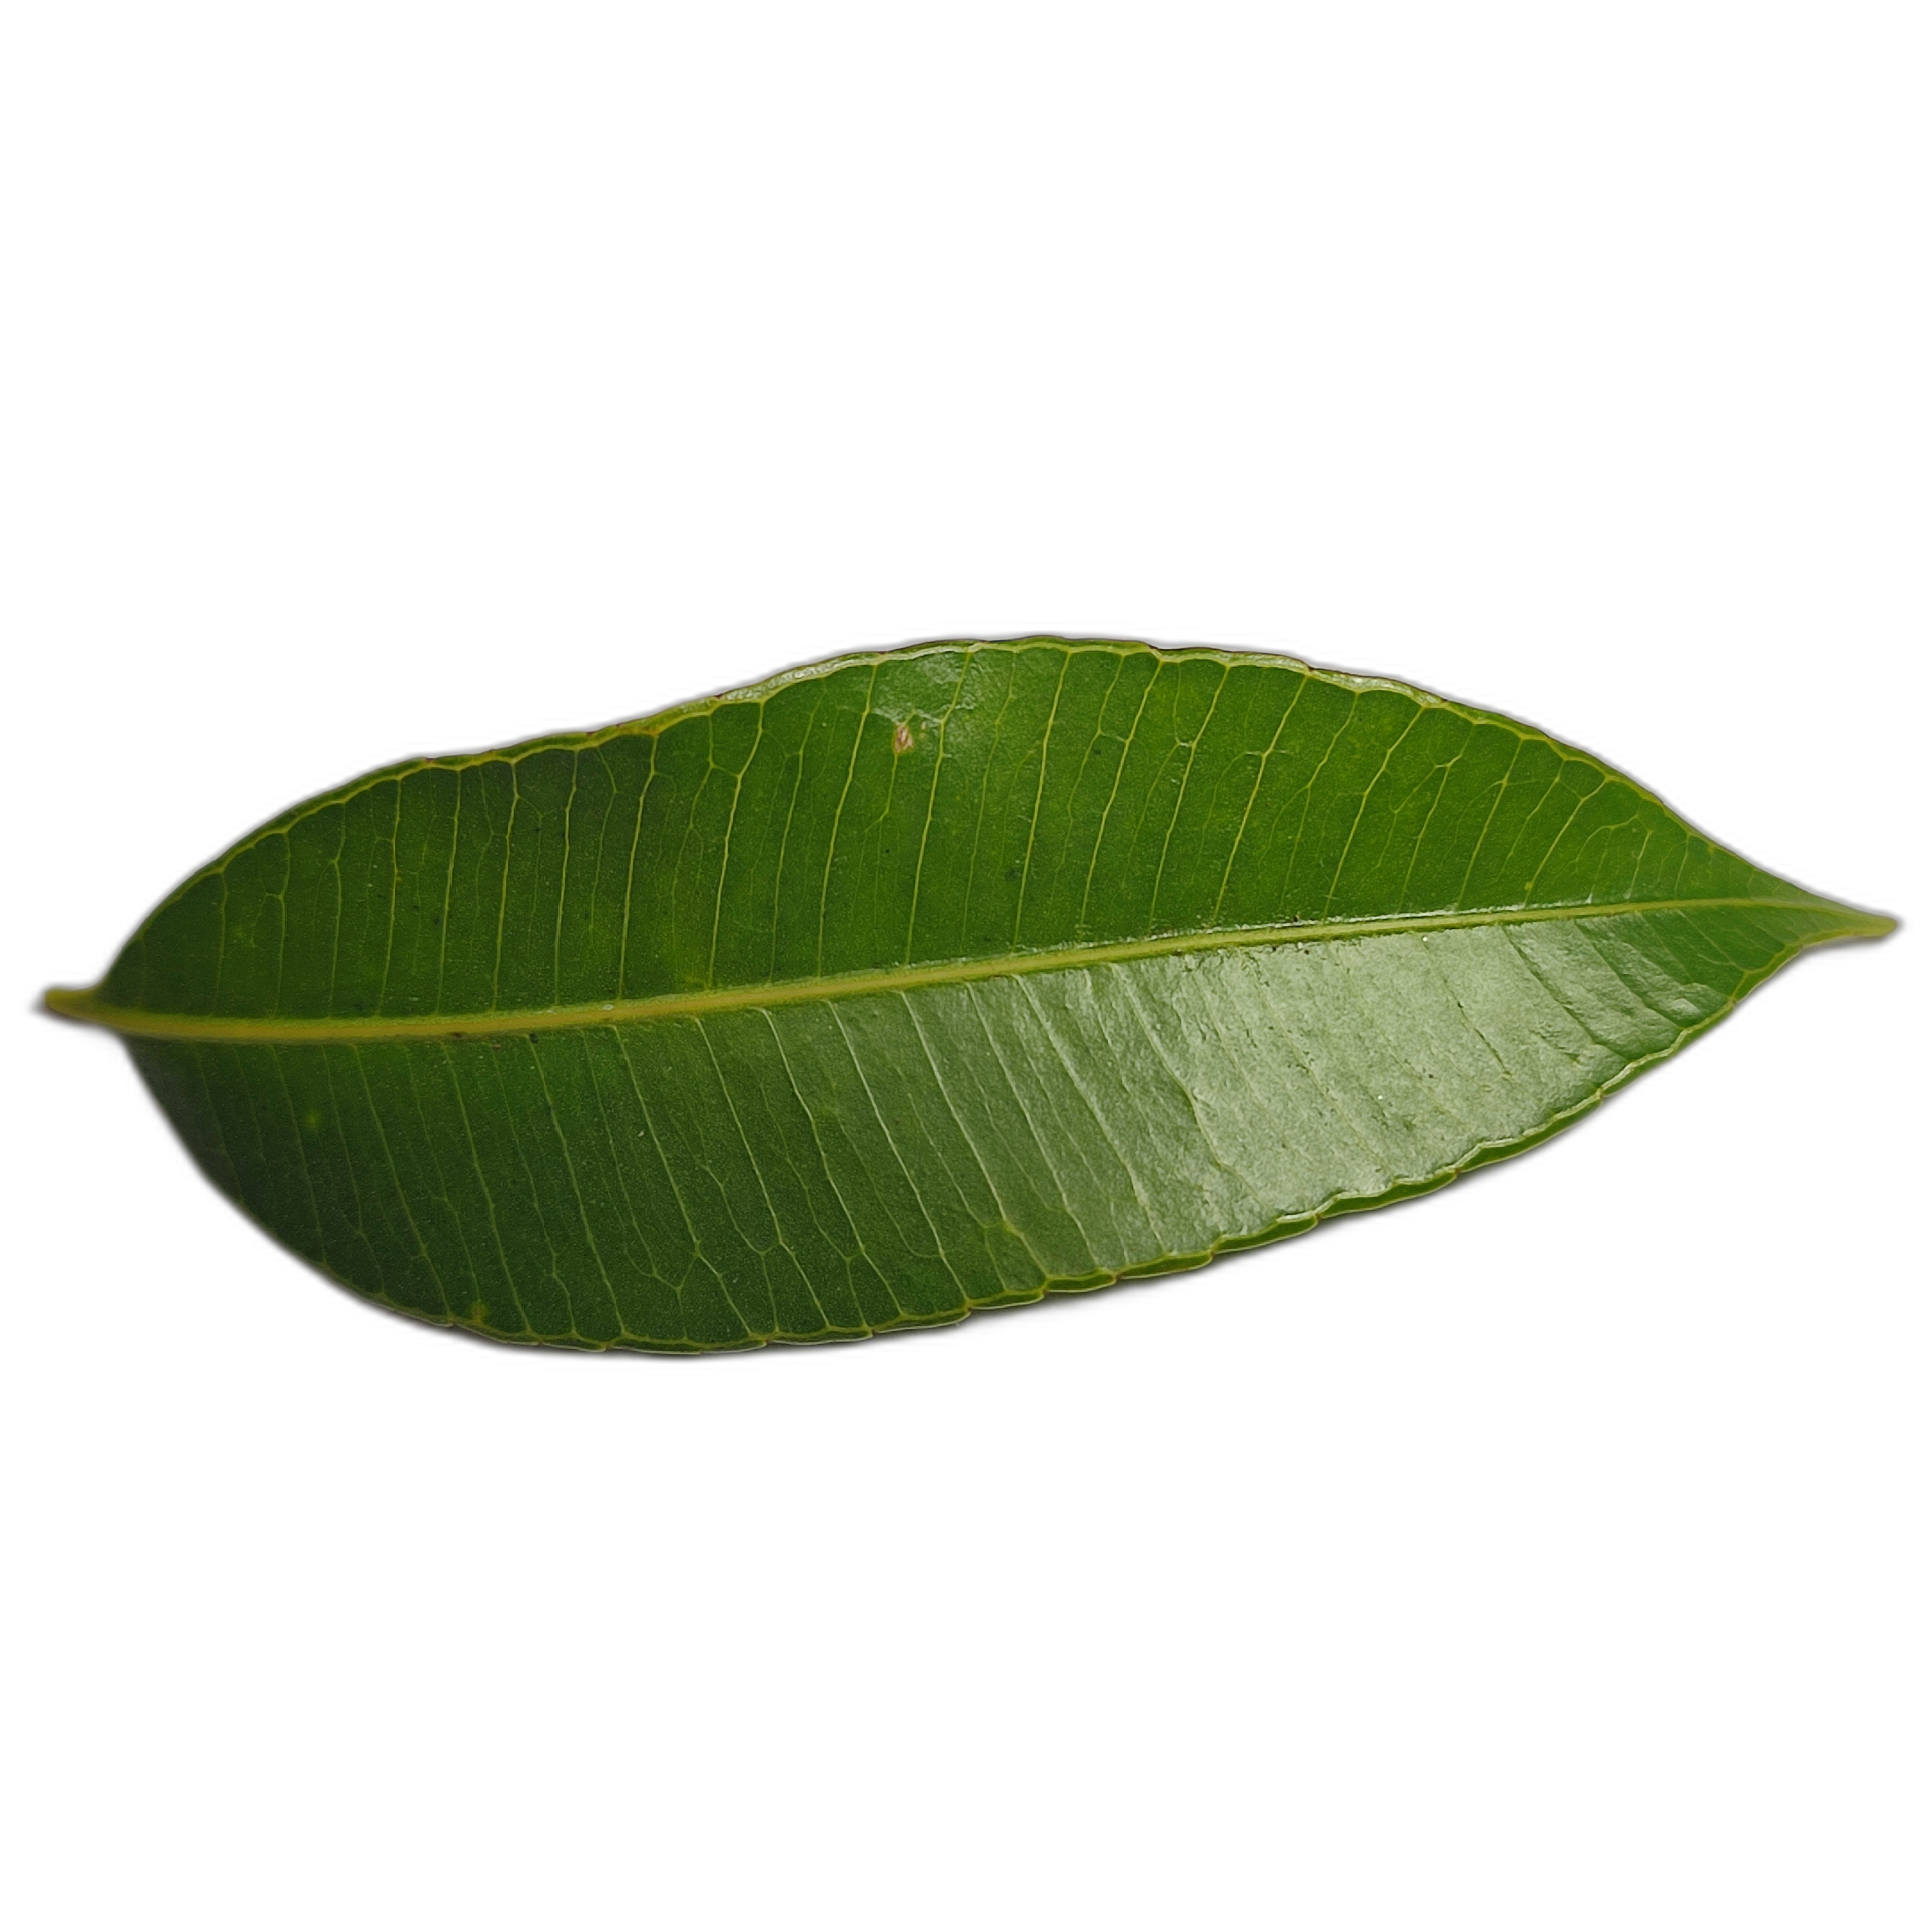
Label: healthy